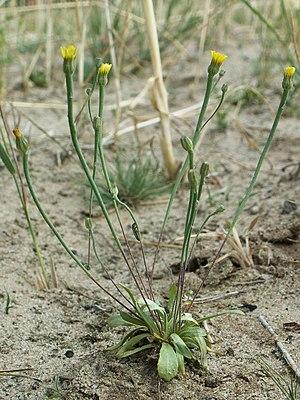
Arnoseris minima, de nom commun Arnoséris naine, est une espèce de plantes annuelle de la famille des Asteraceae et du genre Arnoseris.